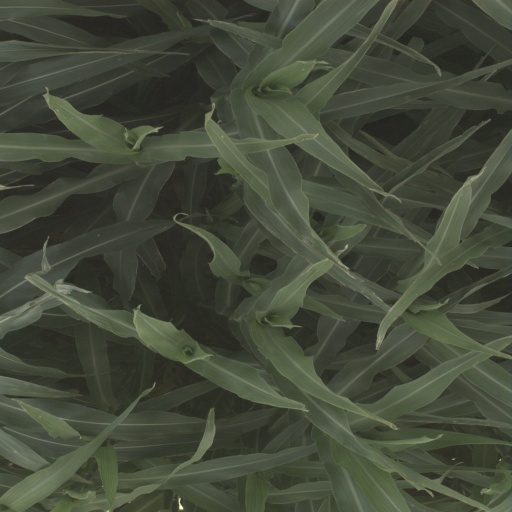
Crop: sorghum